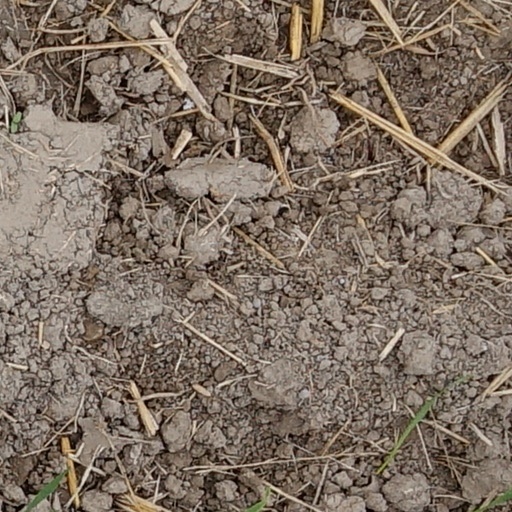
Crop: wheat